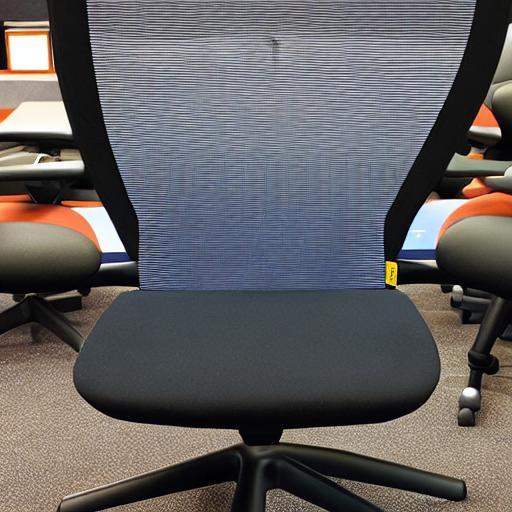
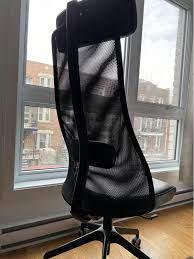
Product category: items_chair
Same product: no